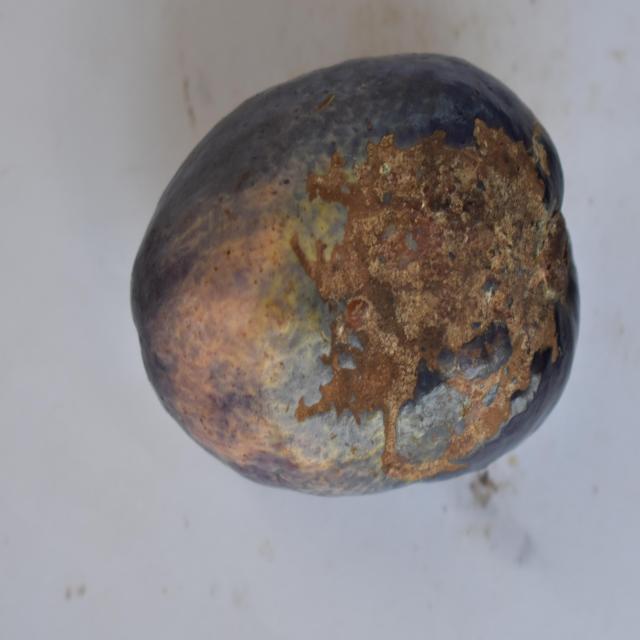
Plum grade: spotted